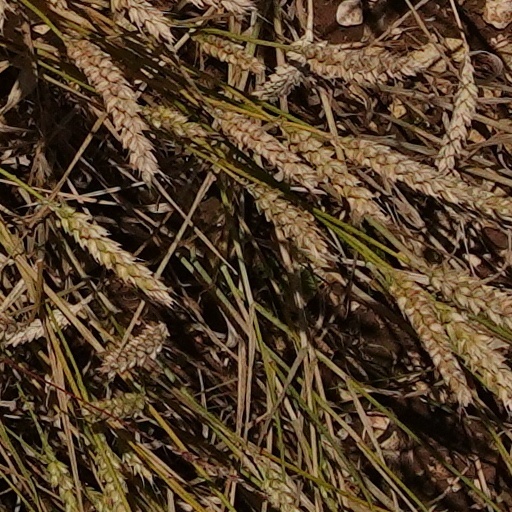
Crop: wheat